Boris Johnson

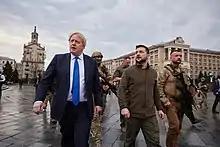
Johnson walks on a street of war-hit Kyiv along with President of Ukraine Volodymyr Zelenskyy on 10 April 2022.

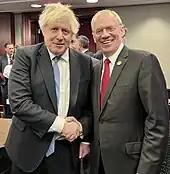
Johnson with U.S. Representative John Rose in 2023

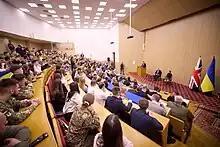
Johnson with students and lecturers of Taras Shevchenko National University of Kyiv, Ukraine, 22 January 2023

Johnson said in July 2019 that his government would be very "pro-China" in an interview with the Hong Kong broadcaster Phoenix TV. He voiced support for Chinese president Xi Jinping's infrastructure investment effort, the Belt and Road Initiative, and promised to keep the United Kingdom "the most open economy in Europe" for Chinese investment.